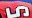
Number: 5